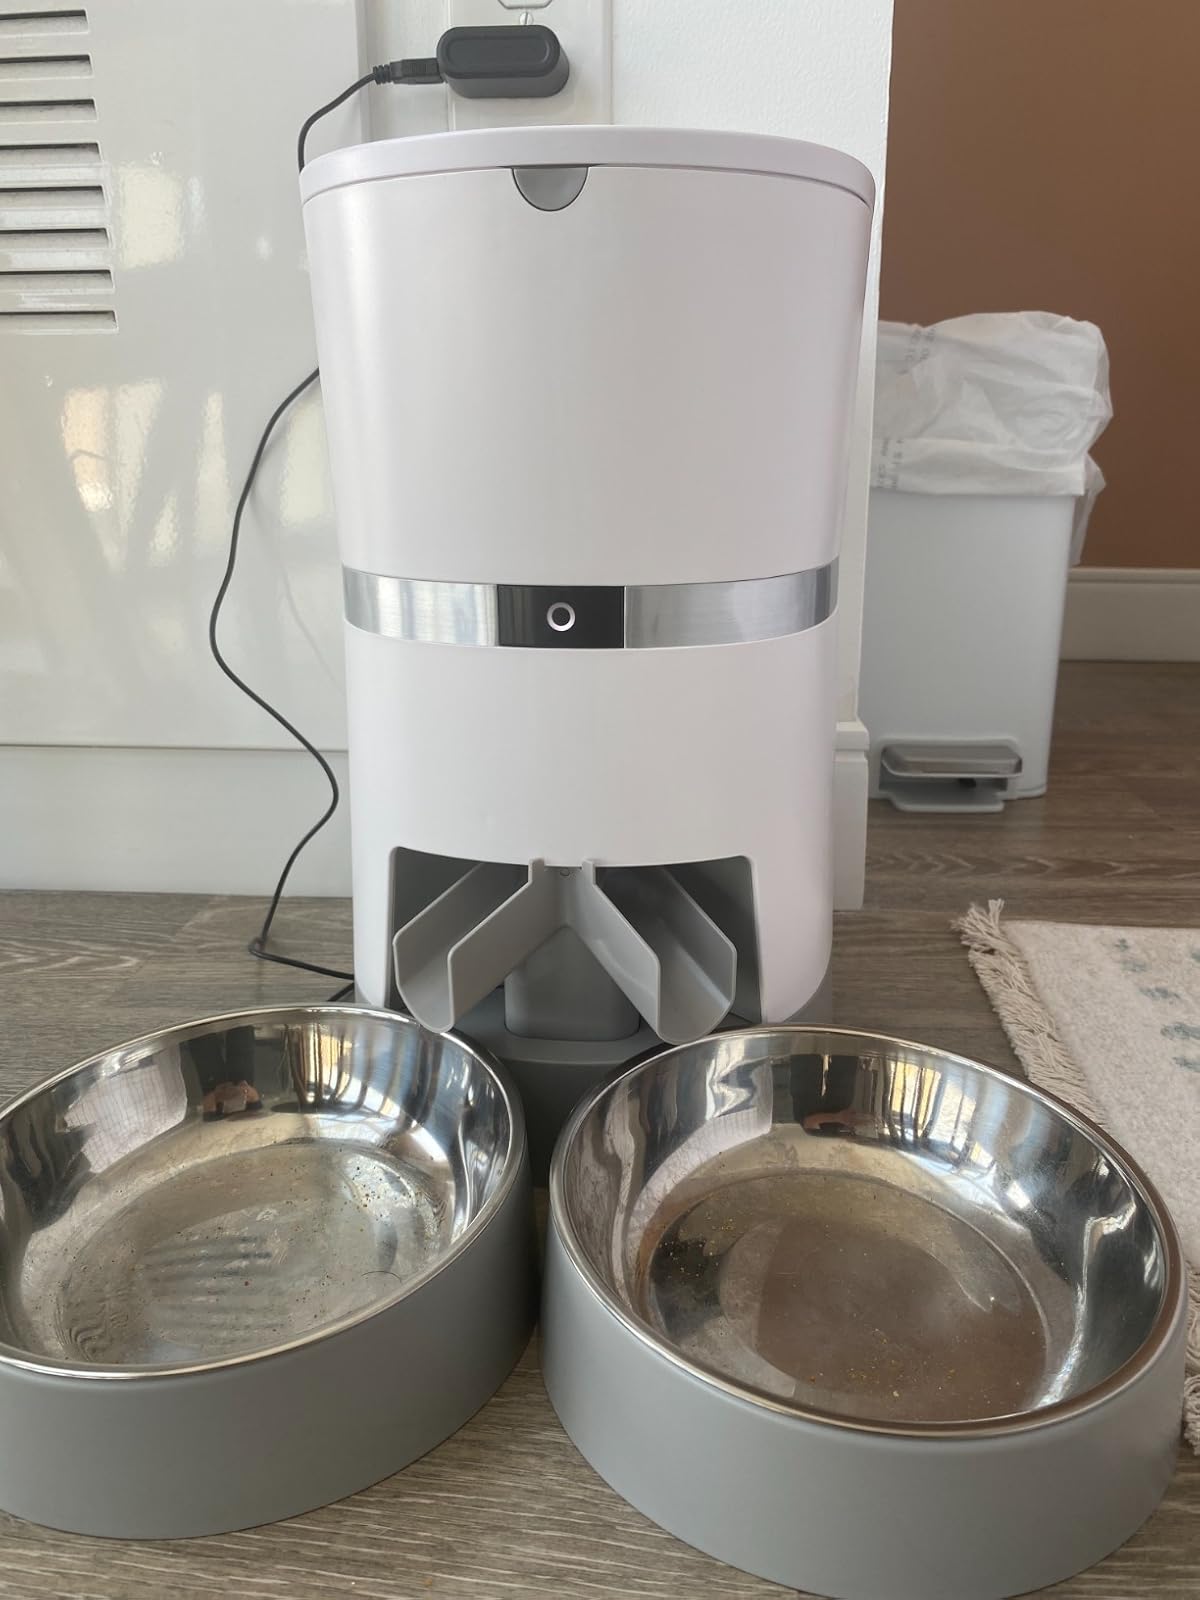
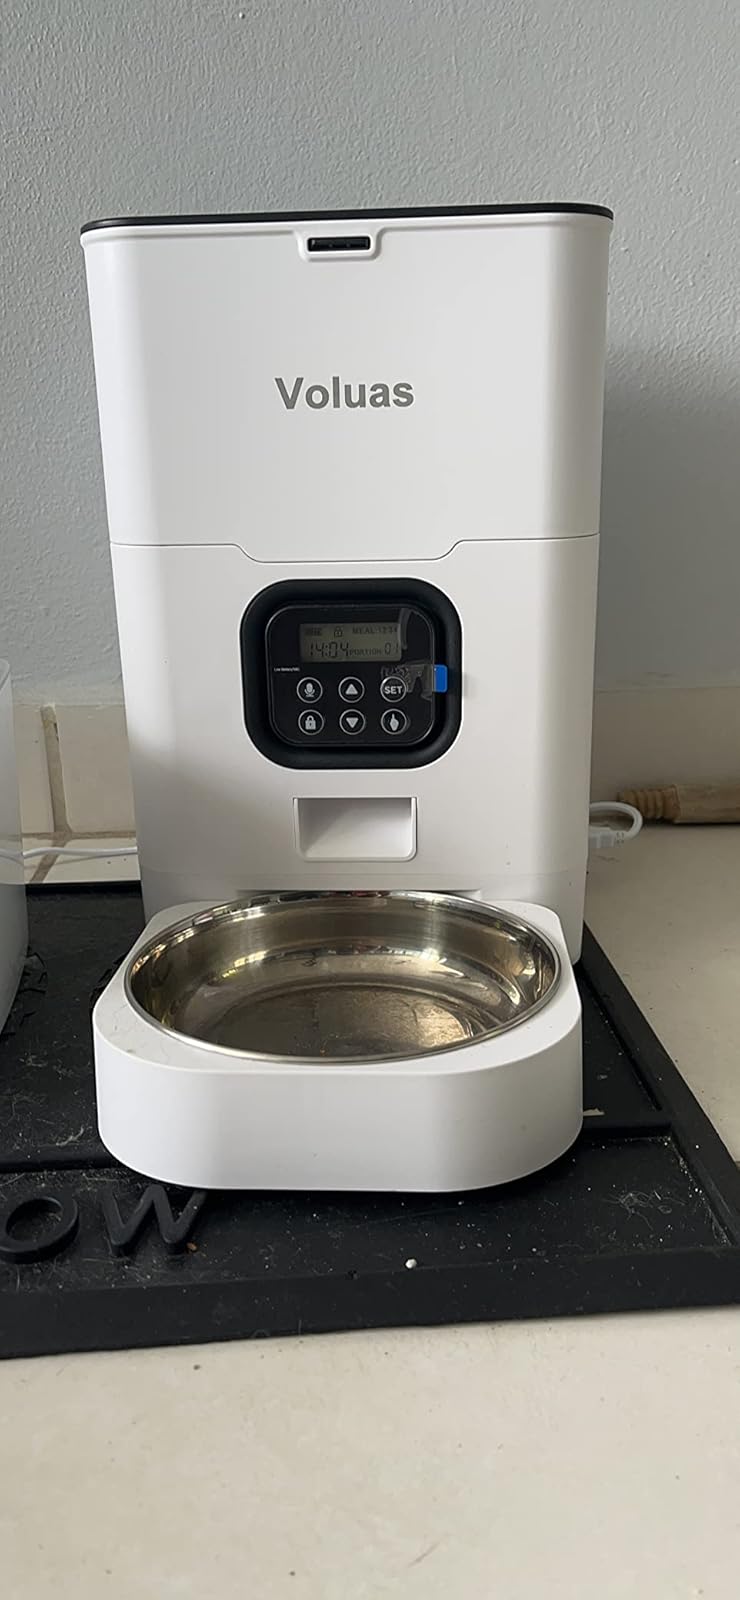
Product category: items_feeder
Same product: no